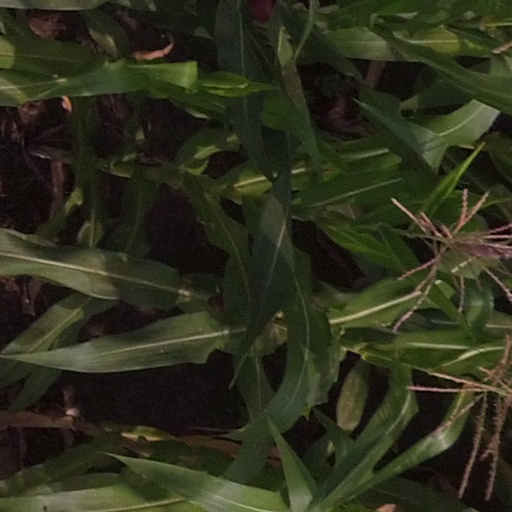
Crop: maize; corn